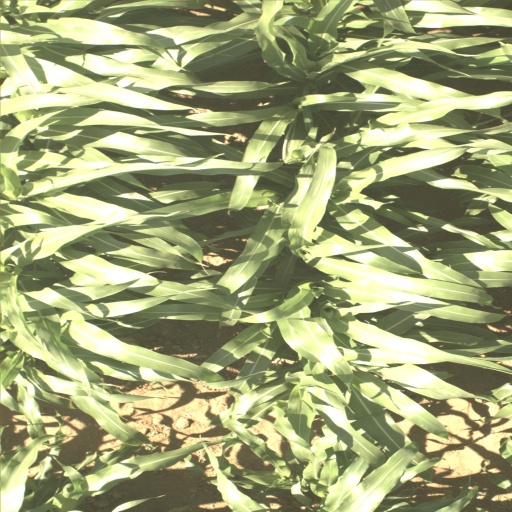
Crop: sorghum